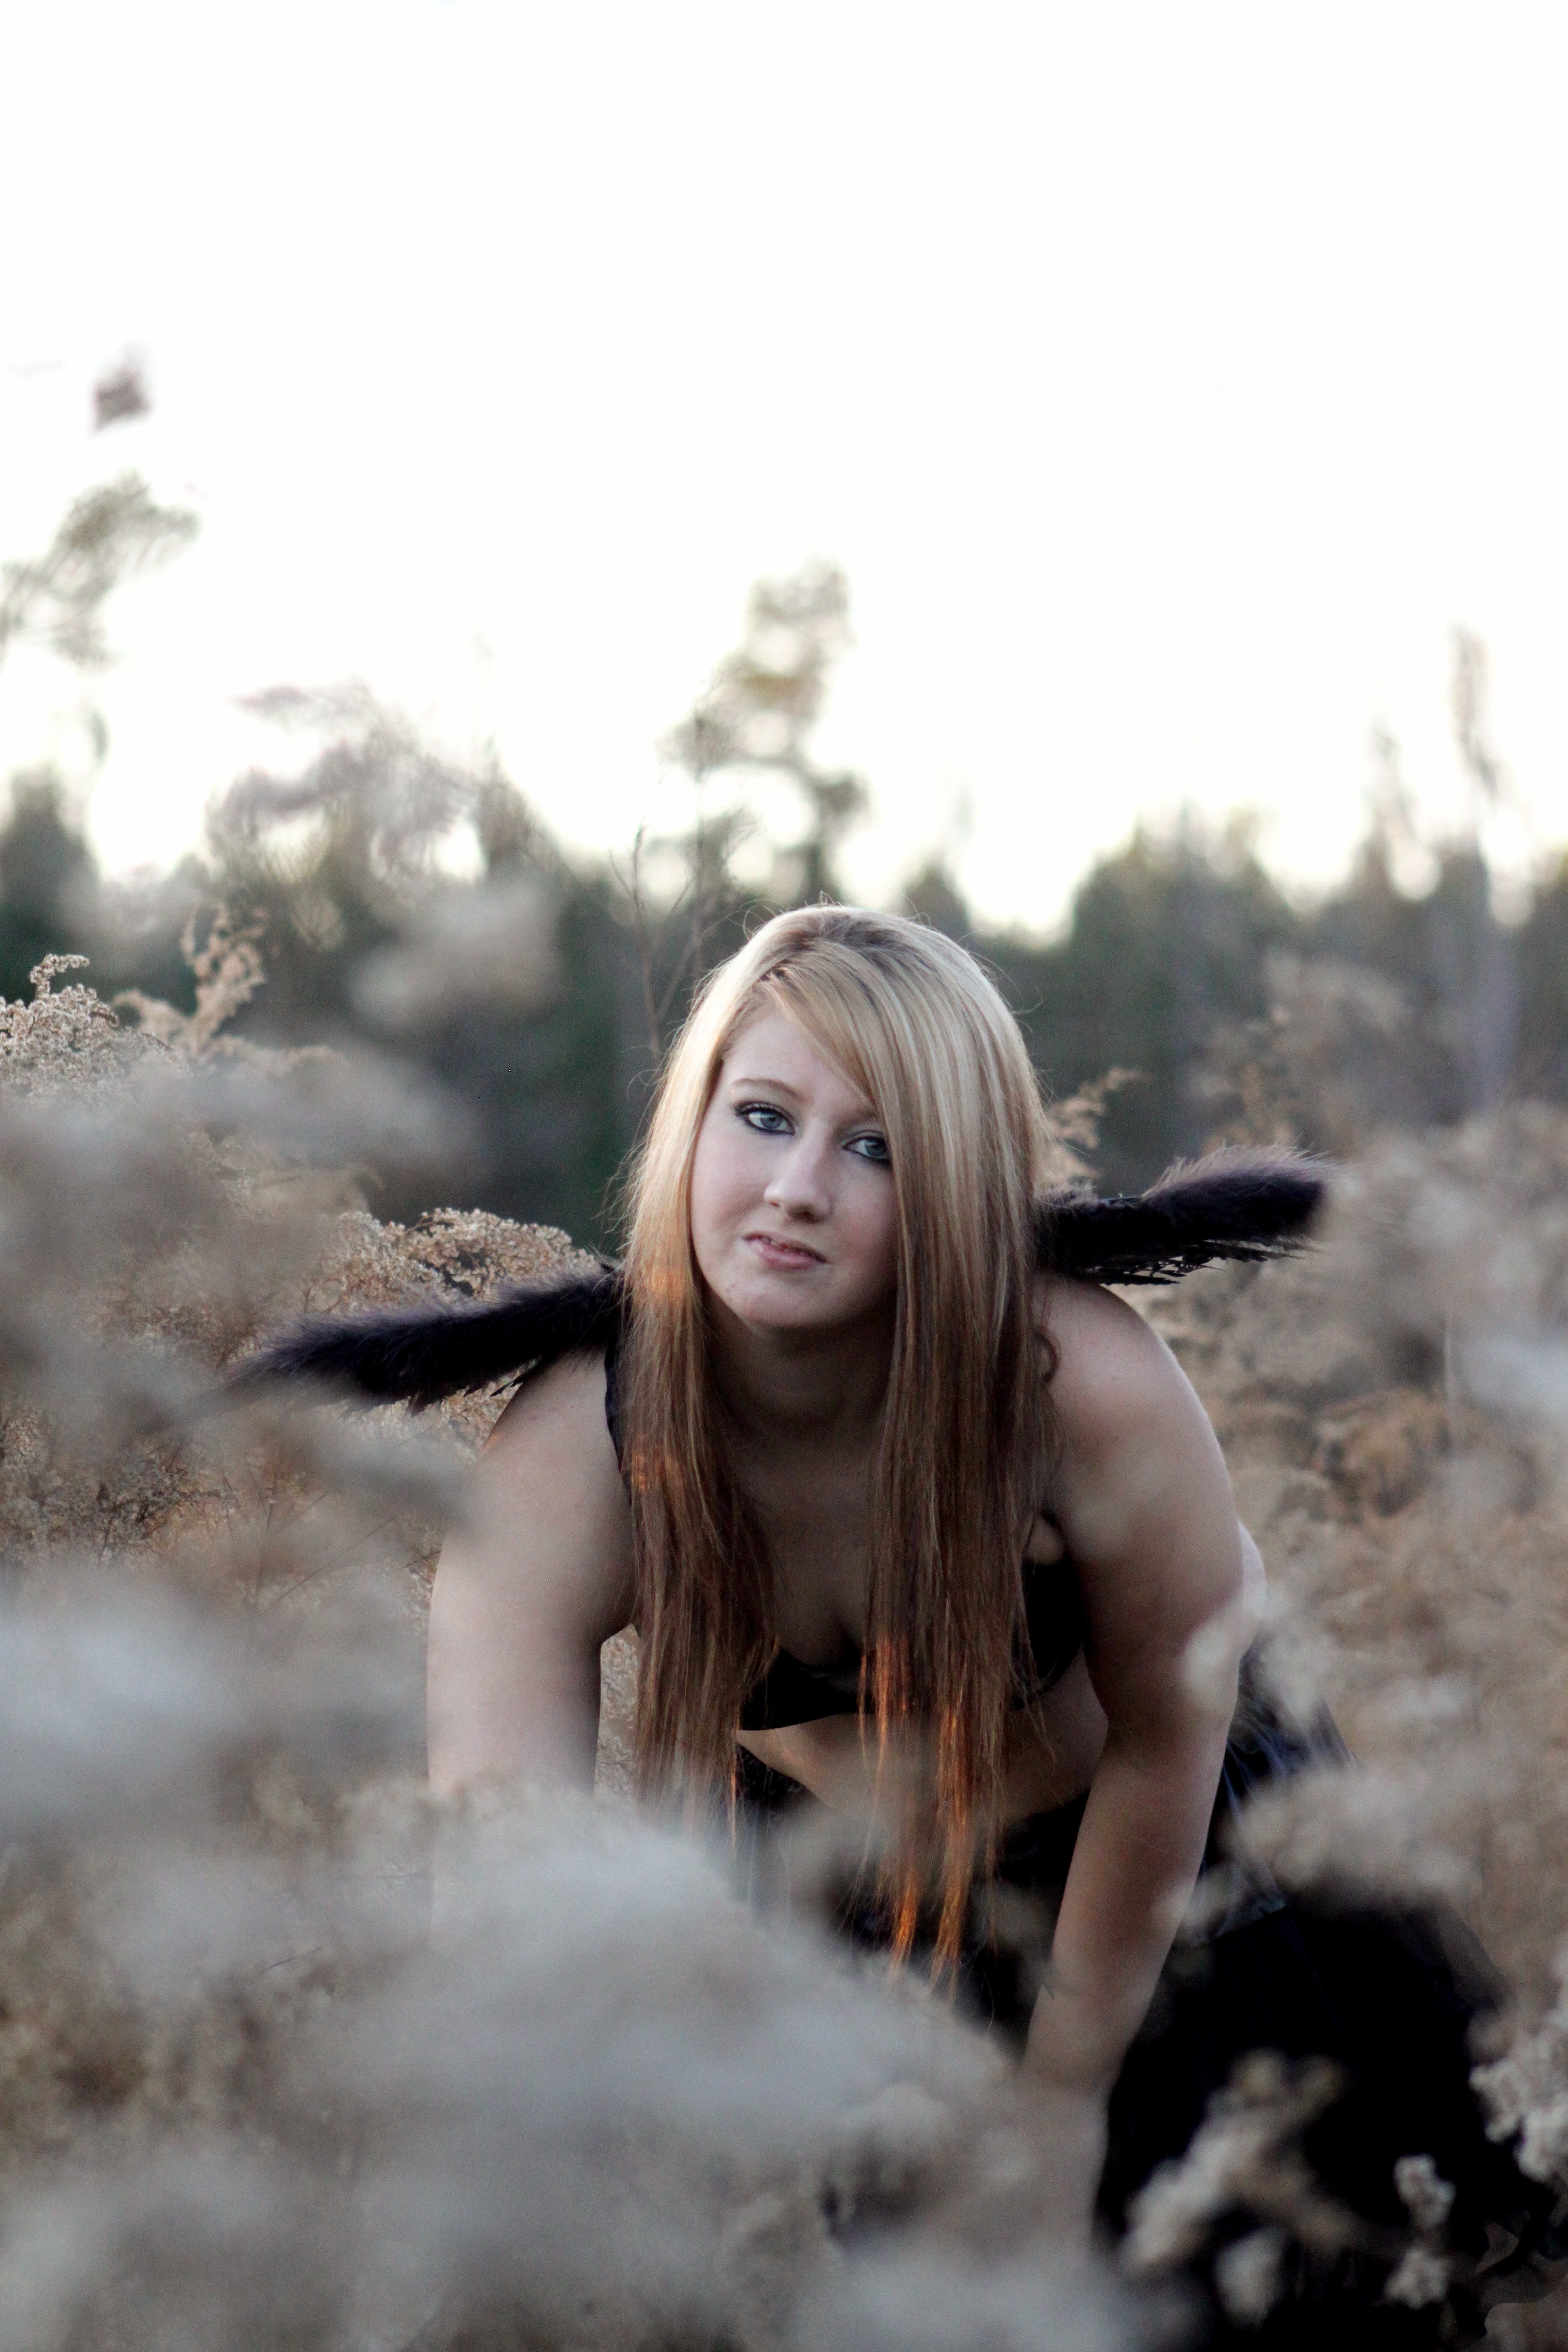
person, winter, girl, woman, hair, photography, female, portrait, model, young, lady, season, long hair, outdoors, face, wings, photograph, beauty, photo shoot, portrait photography